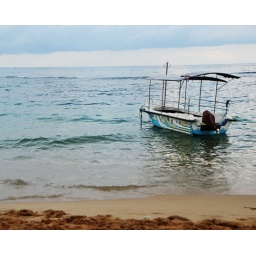
One of the boats that take people for snorkeling sessions off the Unawatuna coast in Sri Lanka.